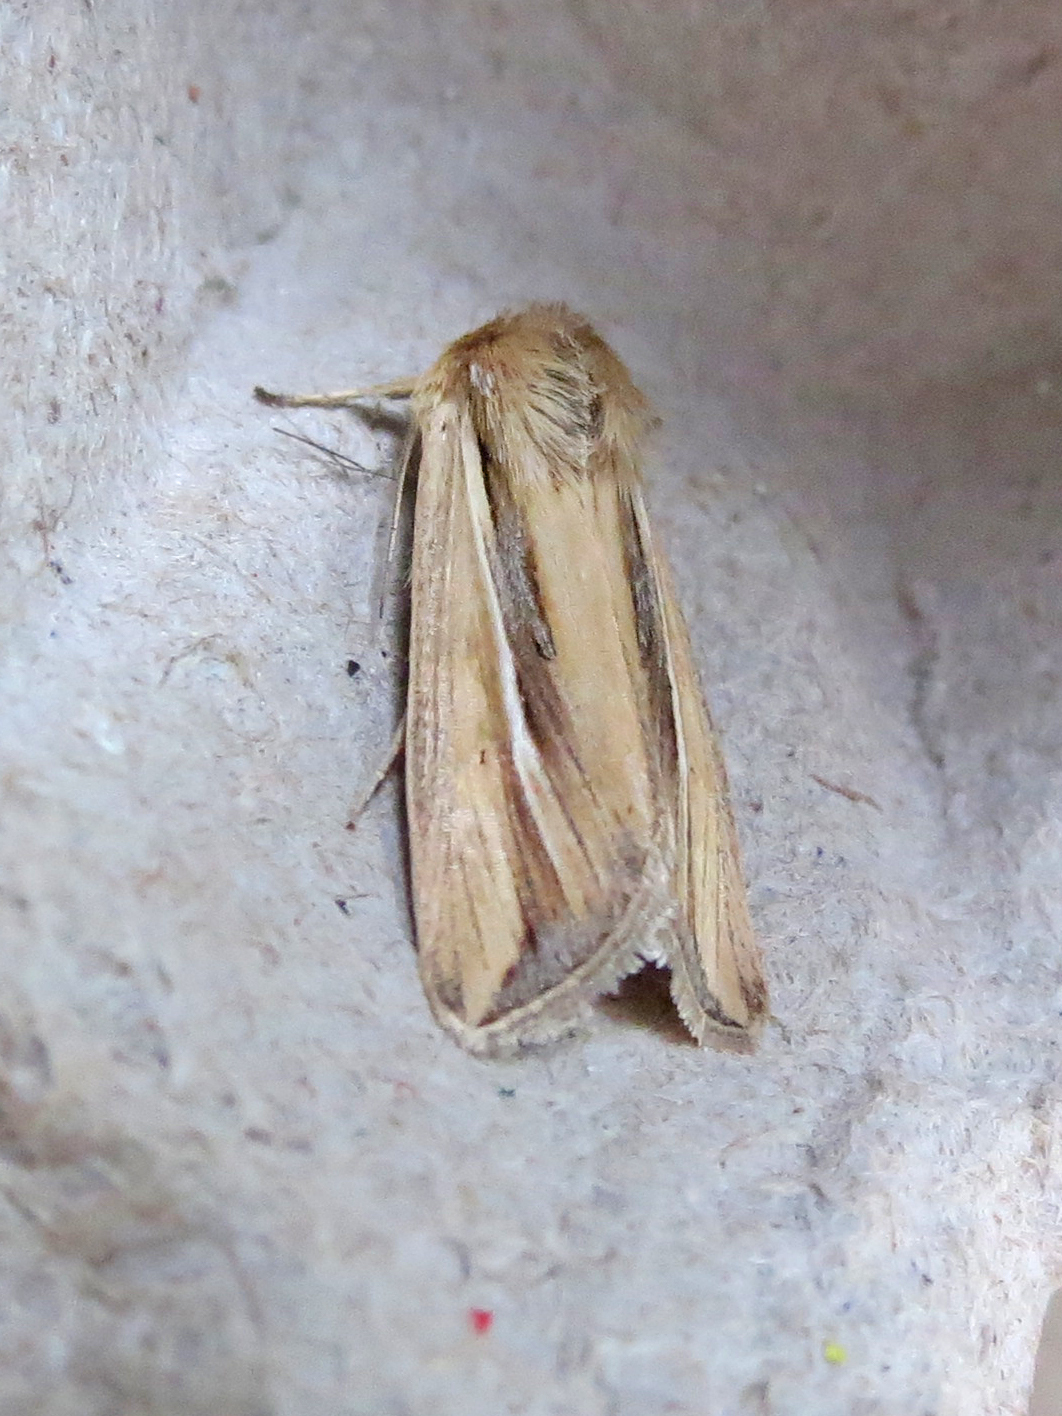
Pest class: wheathead_armyworm_Dargida_diffusa